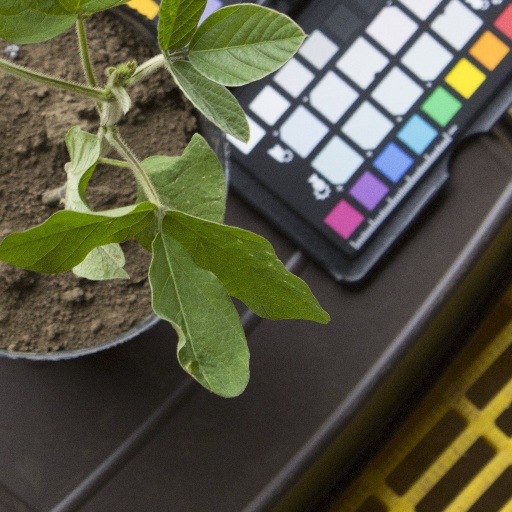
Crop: soybean